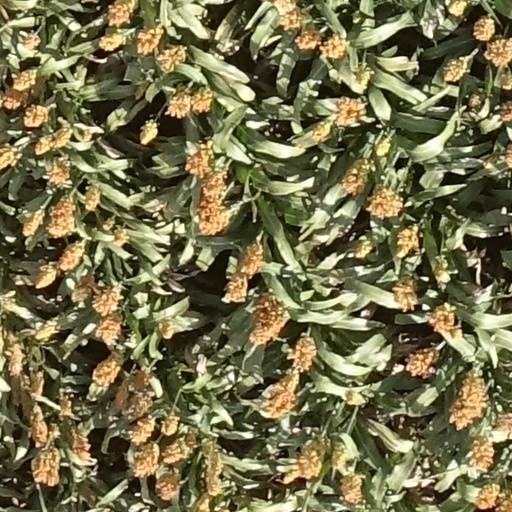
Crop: sorghum